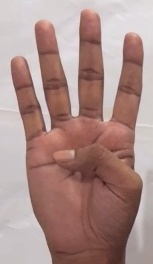
ASL sign: 4